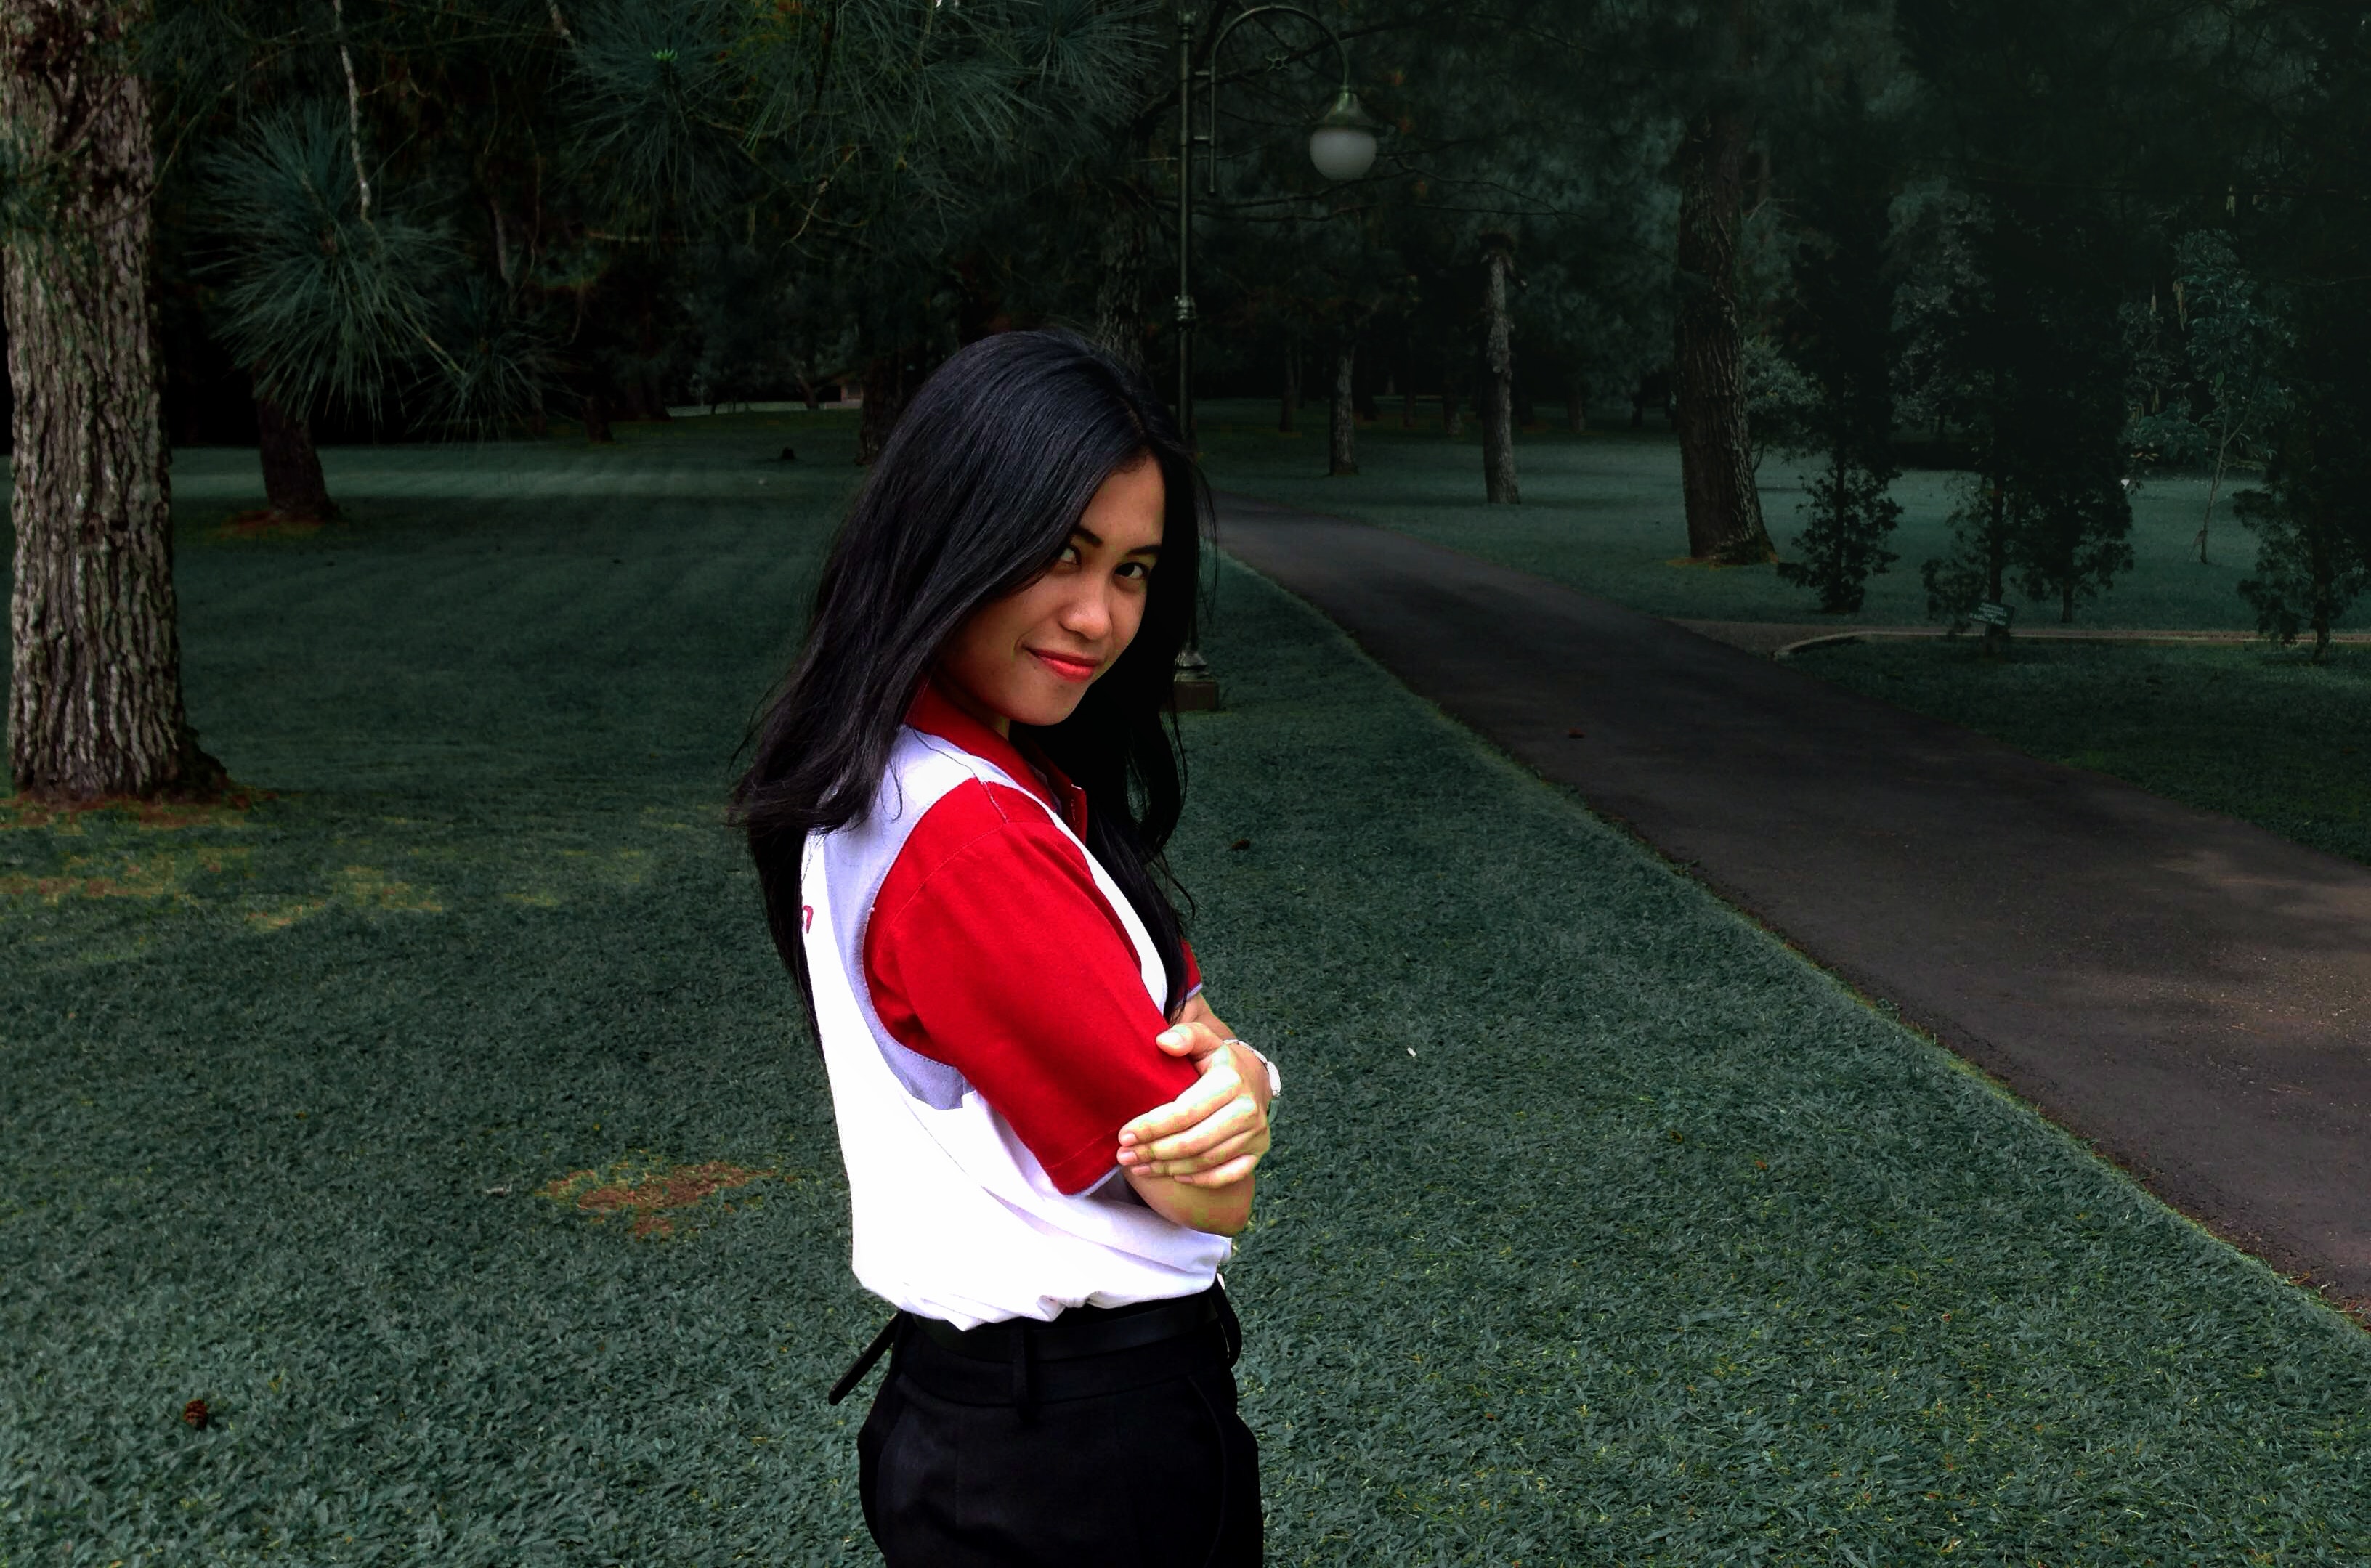
red, clothing, green, black, photograph, nature, plant, person, tree, girl, woody plant, grass, beauty, lady, snapshot, photography, emotion, fun, black hair, recreation, cool, darkness, smile, leisure